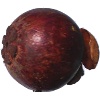
Label: Mangostan 1